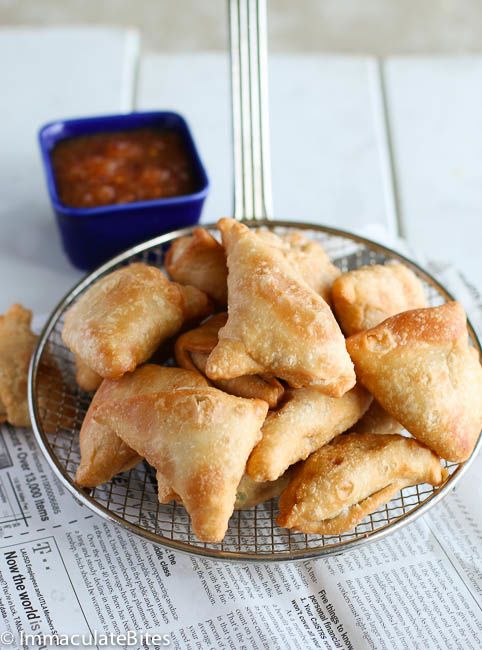
Dish: samosa